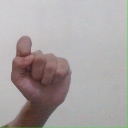
अक्षर: घ